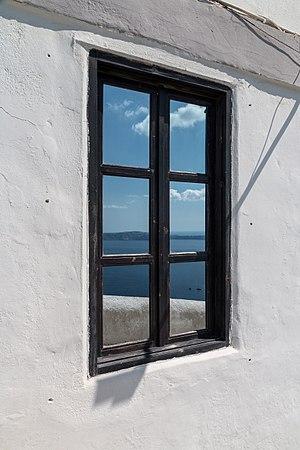
Firá, aussi appelée Thíra/Théra ou Chora, est la ville principale de l'archipel de Santorin dans les Cyclades, en mer Égée, en Grèce. Elle se situe sur l'île principale, au bord de la falaise surplombant la caldeira.